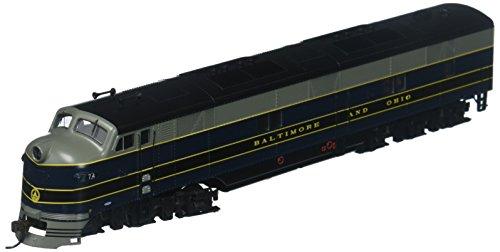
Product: Bachmann Industries B&O #74 Diesel Locomotive Train
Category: Toys & Games | Hobbies | Trains & Accessories | Train Cars | Locomotives | Diesel
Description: DCC sound-equipped 66605 includes our sound value sound package with prototypical prime mover, 3 air horns, and bell—all in polyphonic 16-bit sound.
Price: $142.30